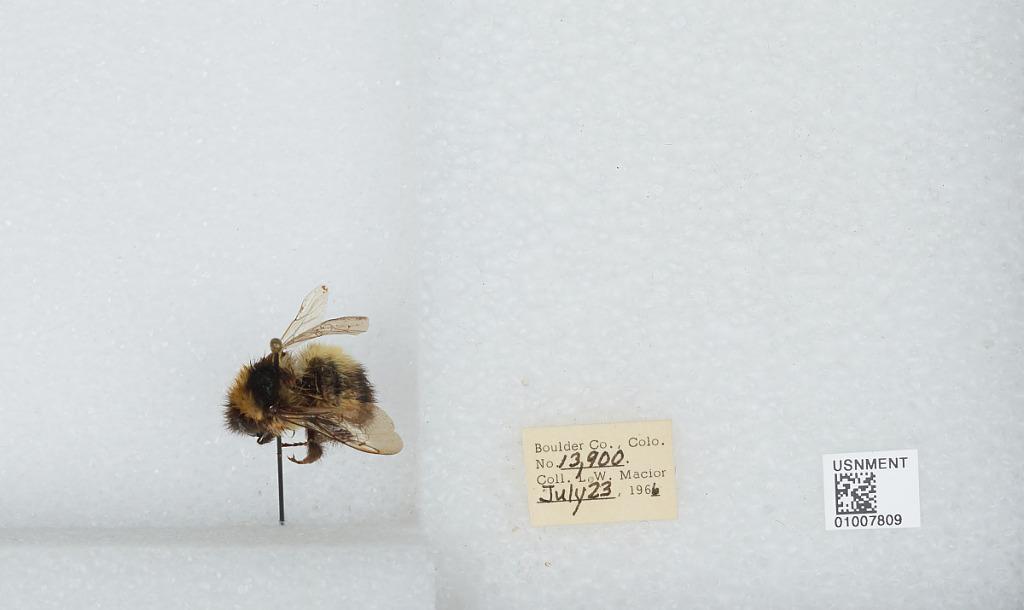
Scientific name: Bombus (Alpinobombus) balteatus Dahlbom
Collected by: L. Macior
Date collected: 1966-7-23
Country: United States
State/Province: Colorado
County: Boulder
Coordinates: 40.0275, -105.252